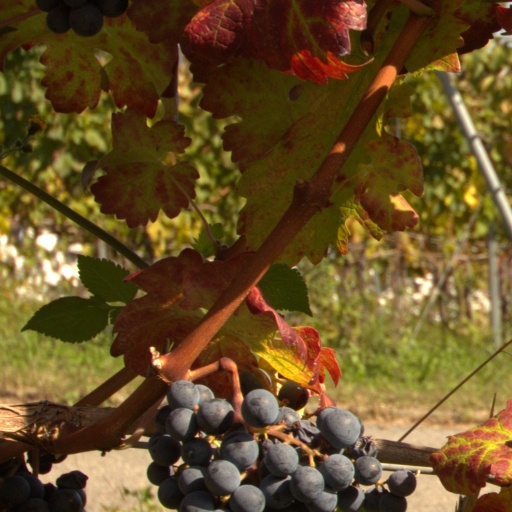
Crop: grape